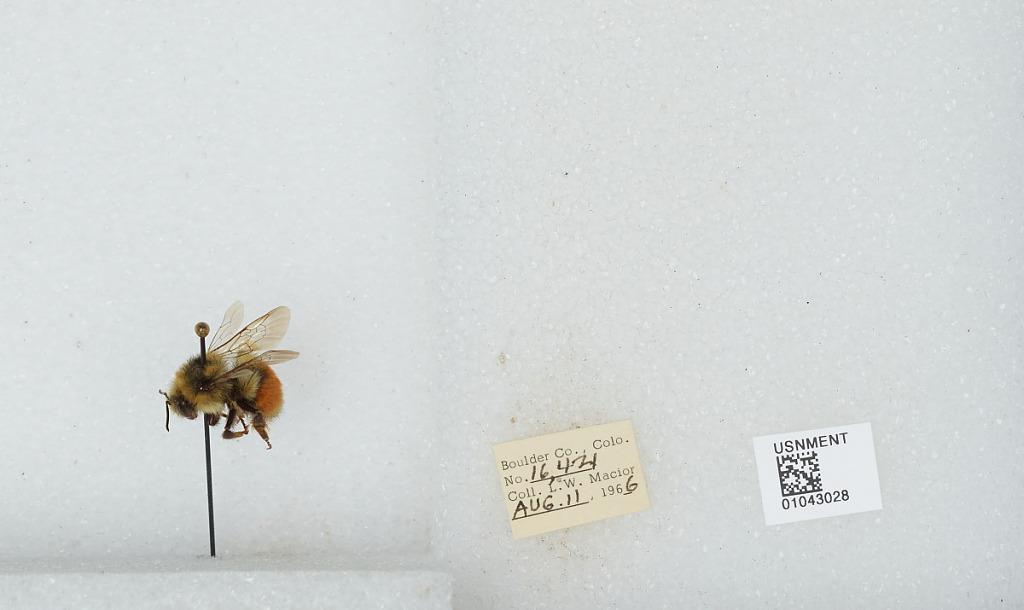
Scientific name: Bombus (Pyrobombus) bifarius Cresson
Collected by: L. Macior
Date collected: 1966-8-11
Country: United States
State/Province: Colorado
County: Boulder
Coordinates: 40.0017, -105.308